Murders of Chaney, Goodman, and Schwerner

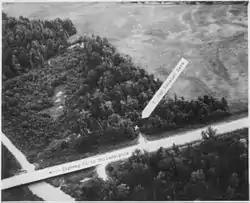
Ford Station Wagon location near the Bogue Chitto River near Highway 21

The lynch mob members, who were in Barnette's and Posey's cars, were drinking while arguing who would kill the three young men. Eventually, Burkes drove up to Barnette's car and told the group: "They're going on 19 toward Meridian. Follow them!" After a quick rendezvous with Philadelphia police officer Richard Willis, Price began pursuing the three civil rights workers in his police car.